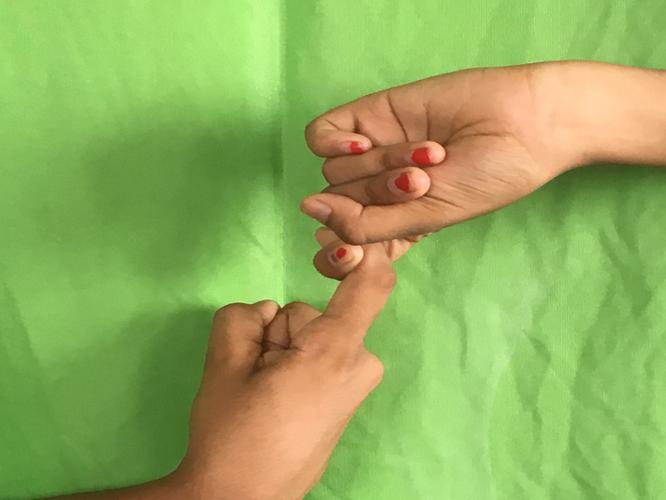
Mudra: Pasha
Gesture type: double_hand